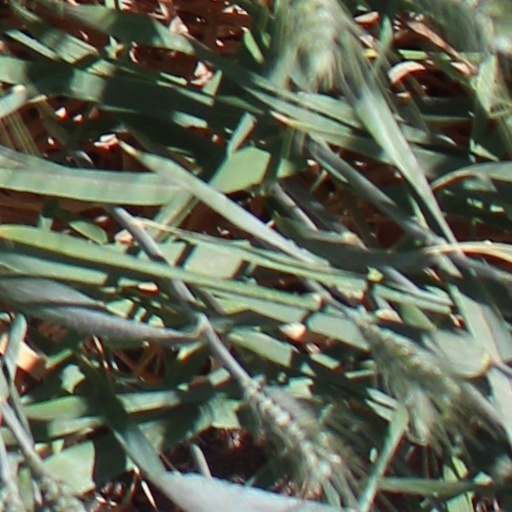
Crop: wheat